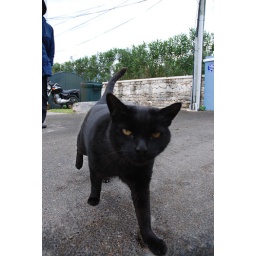
Friendly street cat in St George's, Bermuda